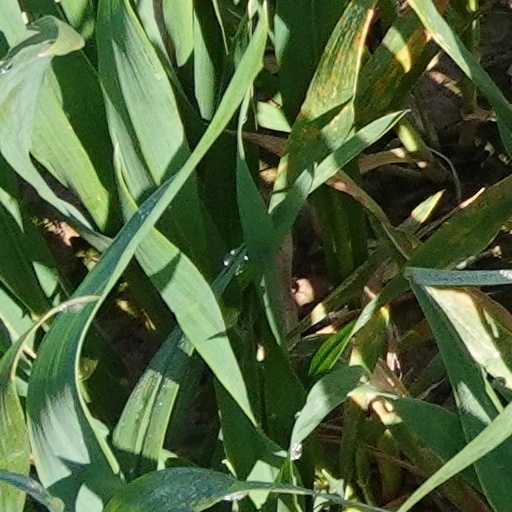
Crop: wheat